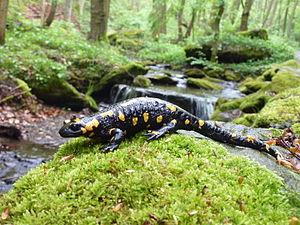
Le parc national de Thayatal est un parc national d'Autriche situé dans le land de la Basse-Autriche, dans la vallée de Thaya à la frontière avec la République tchèque.